Tire iron

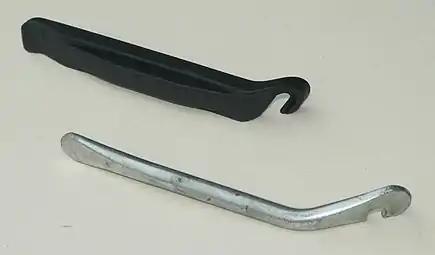
Plastic and metal tire levers

A tire iron (also tire lever or tire spoon) is a specialized metal or plastic tool used in working with tires. Tire irons have not been in common use for automobile tires since the shift to the use of tubeless tires in the late 1950s.